Jim Daly (evangelist)

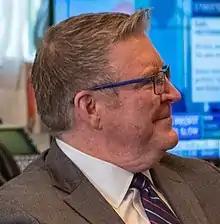
Jim Daly in February 2020

Jim Daly (born July 22, 1961) is the head of Focus on the Family, an international Christian communications ministry based in Colorado Springs, Colorado. He succeeded founder James Dobson in 2005.